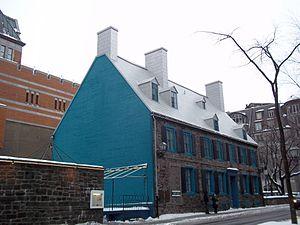
Maison Maillou, rue Saint-Louis, Québec Lieux patrimoniaux du Canada
La rue Saint-Louis est l'une des plus anciennes rue de la ville de Québec.
Cet article recense les lieux patrimoniaux de Québec inscrit au répertoire des lieux patrimoniaux du Canada, qu'ils soient de niveau provincial, fédéral ou municipal.
Cet article traite des événements qui se sont produits durant l'année 1737 au Canada.